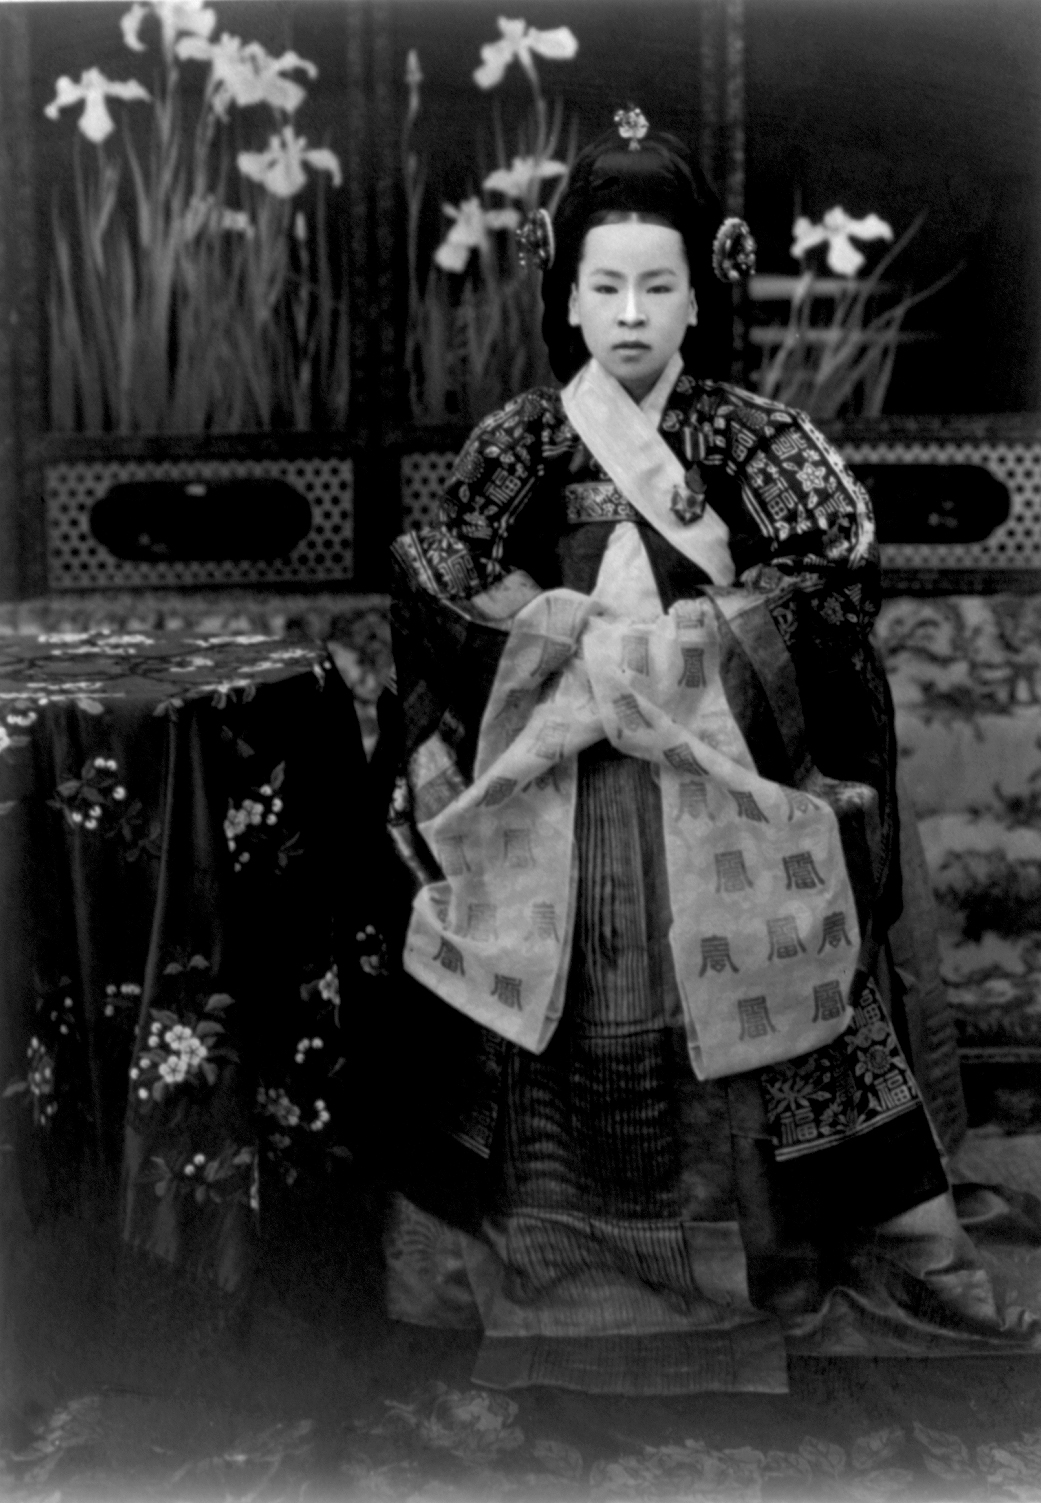
จักรพรรดินีซุนมย็อง

| consort = yes
| name = จักรพรรดินีซุนมย็องฮโย 순명효황후
| birth_style = พระราชสมภพ
| image = Empress Sunmyeong.jpg
| succession = สมเด็จพระจักรพรรดินีแห่งเกาหลี
| spouse = จักรพรรดิซุนจง
| spouse-type = พระราชสวามี
| dynasty = ราชวงศ์โชซ็อน|โชซ็อน
| region = พ.ศ. 2440 — พ.ศ. 2447
| region-type = ดำรงตำแหน่ง
| predecessor = จักรพรรดินีมย็องซ็อง
| pre-type = ก่อนหน้า
| successor = จักรพรรดินีซุนจ็อง
| suc-type = ถัดไป
สมเด็จพระจักรพรรดินีซุนมย็องแห่งเกาหลี เป็นสมเด็จพระจักรพรรดินีแห่งจักรวรรดิเกาหลี เสด็จพระราชสมภพเมื่อวันที่ 20 พฤศจิกายน ค.ศ.1872 อภิเษกสมรสกับจักรพรรดิซุนจง และเสด็จสวรรคตเมื่อวันที่ 5 พฤศจิกายน ค.ศ.1904 สิริพระชนมายุเพียง 31 พรรษา ภายหลังพระองค์ได้รับการสถาปนาขึ้นเป็น สมเด็จพระจักรพรรดินี
หมวดหมู่:บุคคลในยุคราชวงศ์โชซ็อน
หมวดหมู่:ราชวงศ์โชซ็อน
หมวดหมู่:จักรพรรดินีเกาหลี
หมวดหมู่:มกุฎราชกุมารีแห่งเกาหลี